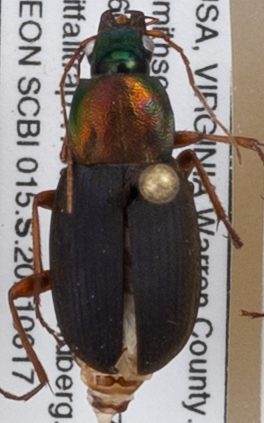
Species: Chlaenius emarginatus
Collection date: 2021-06-17
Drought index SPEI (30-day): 0.072
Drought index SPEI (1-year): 0.24
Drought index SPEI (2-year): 0.03